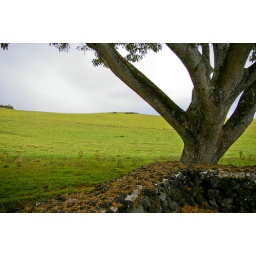
fence in the field